Politico-media complex

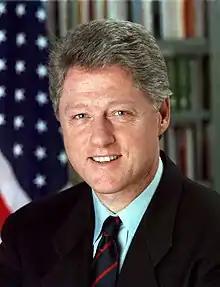
Bill Clinton was the first U.S. President to utilize the Internet in a national campaign and to appoint a Director of Email and Electronic Publishing.

Email is heavily used among numerous levels of government, political groups, and even media companies as a means of communicating with the public which plays a significant role in the political-media complex. The popularity of e-mail hit the Internet and the public in the mid-1990s as a way to stay in touch with family and friends. In 1993 the United States Congress and the White House began using it for internal communication and as a means of communicating with the general public. During the Clinton administration, a director for email and electronic publishing was appointed and by the summer of 1993, the White House was receiving 800 emails per day. In order to deal with the influx of e-mail, a more sophisticated system was put in. In a six-month period, at one point, there were half a million emails sent to the president and vice president.